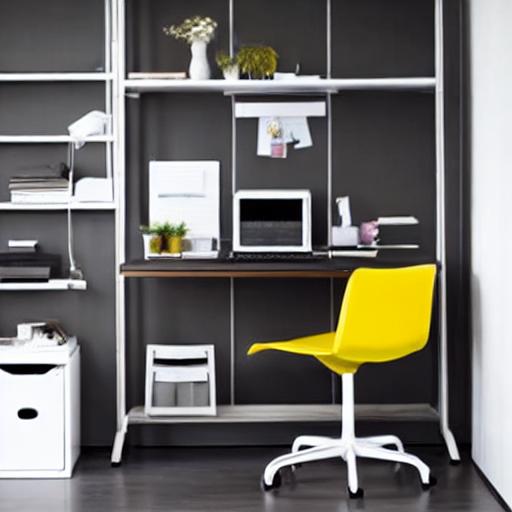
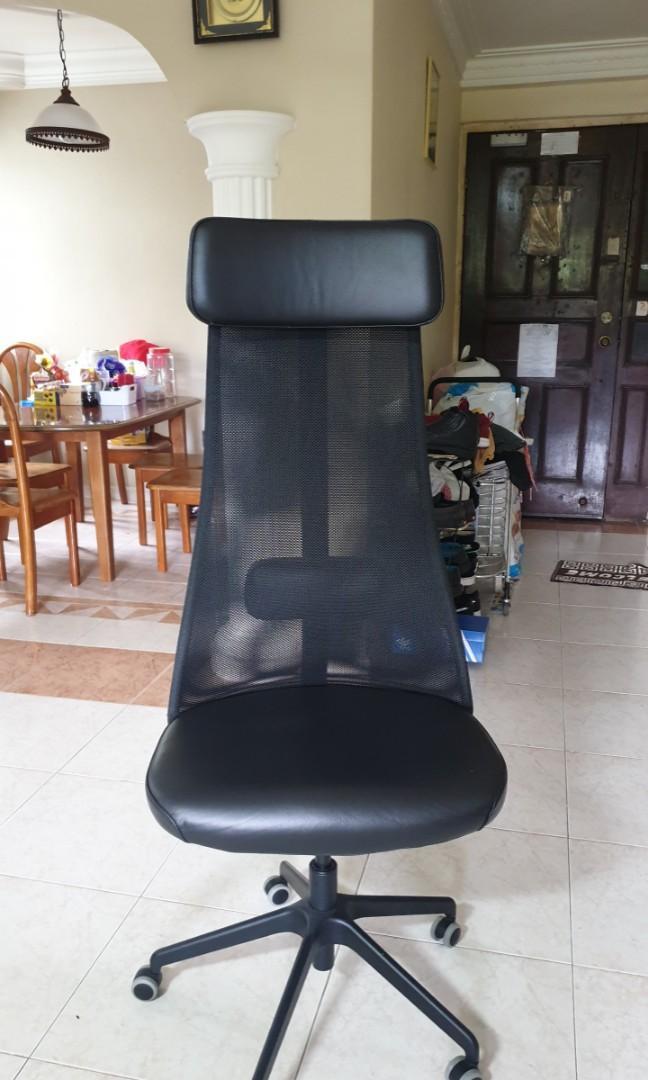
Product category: items_chair
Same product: no